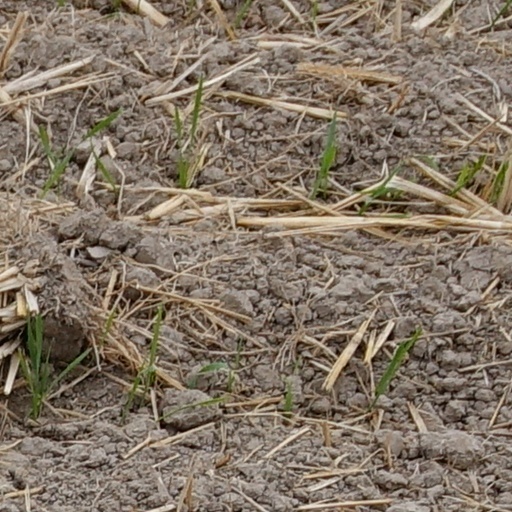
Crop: wheat